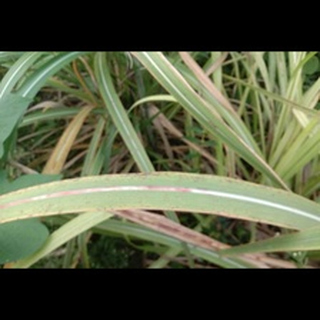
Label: sugarcane_red_rot